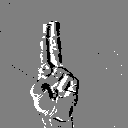
ASL letter: u